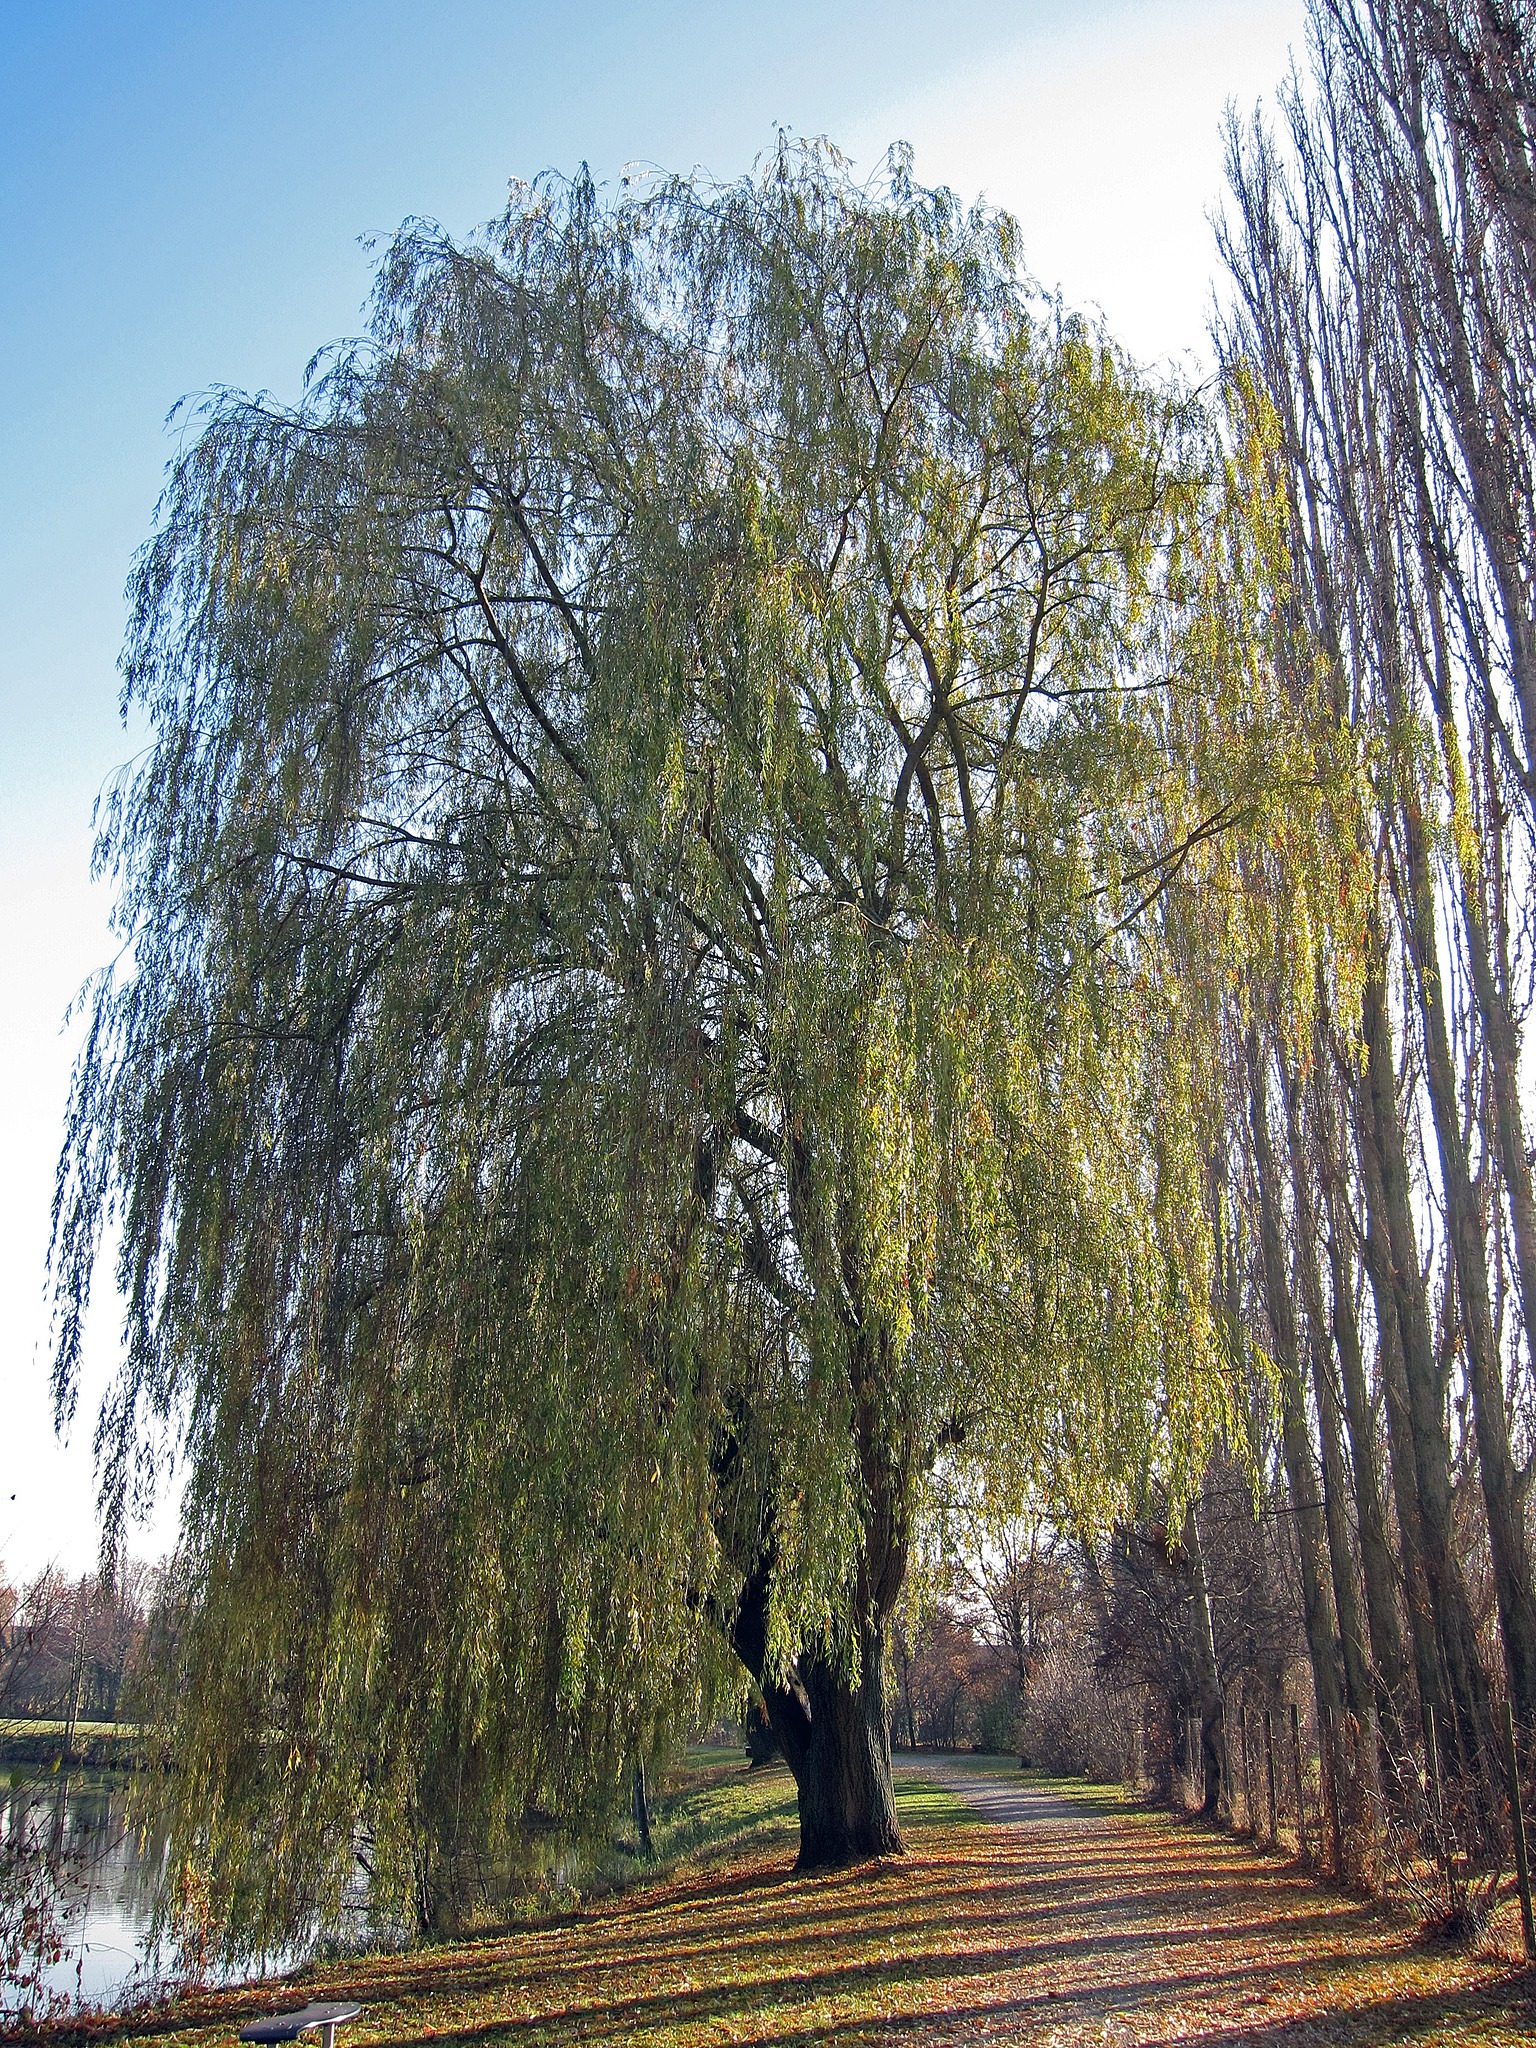
landscape, tree, water, nature, forest, path, branch, plant, sky, trail, leaf, fall, lake, scenic, autumn, park, lane, season, trees, leaves, outside, clouds, deciduous, reflections, germany, grove, bavaria, woodland, ecosystem, flowering plant, woody plant, land plant